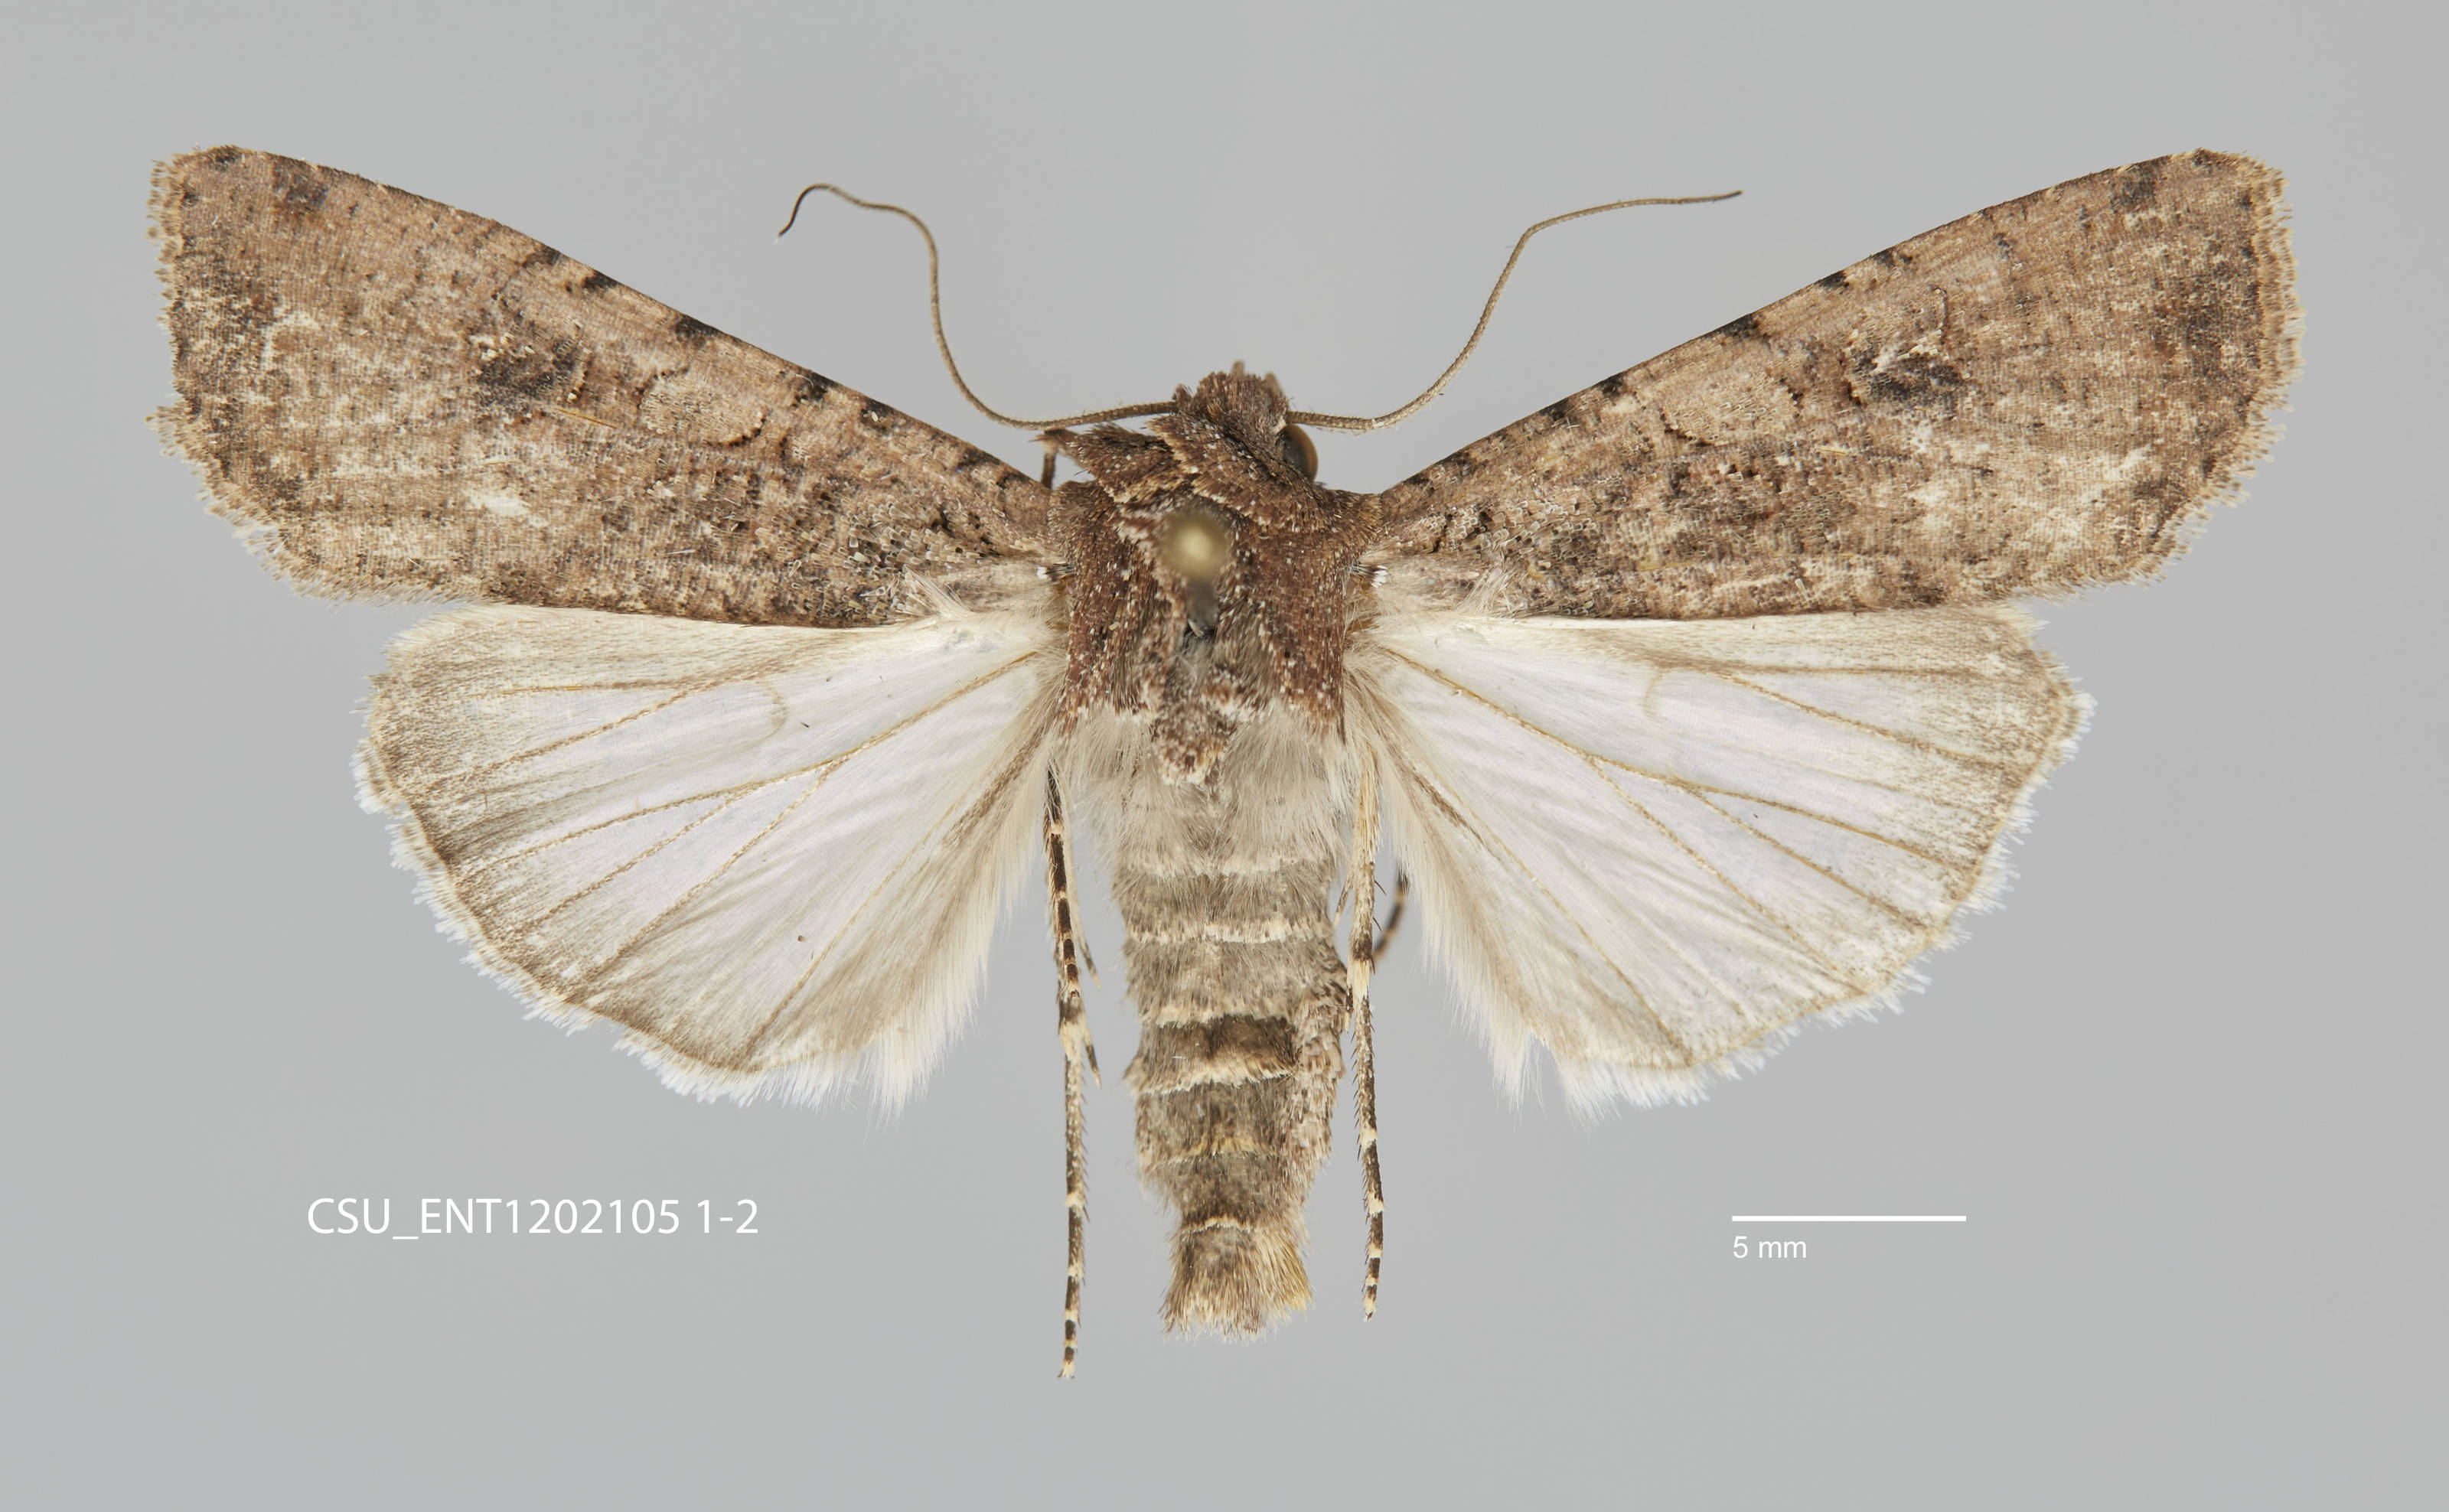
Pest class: cutworms